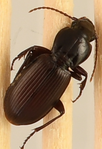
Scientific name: Pterostichus restrictus
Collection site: Niwot Ridge NEON (NIWO), plot NIWO_010